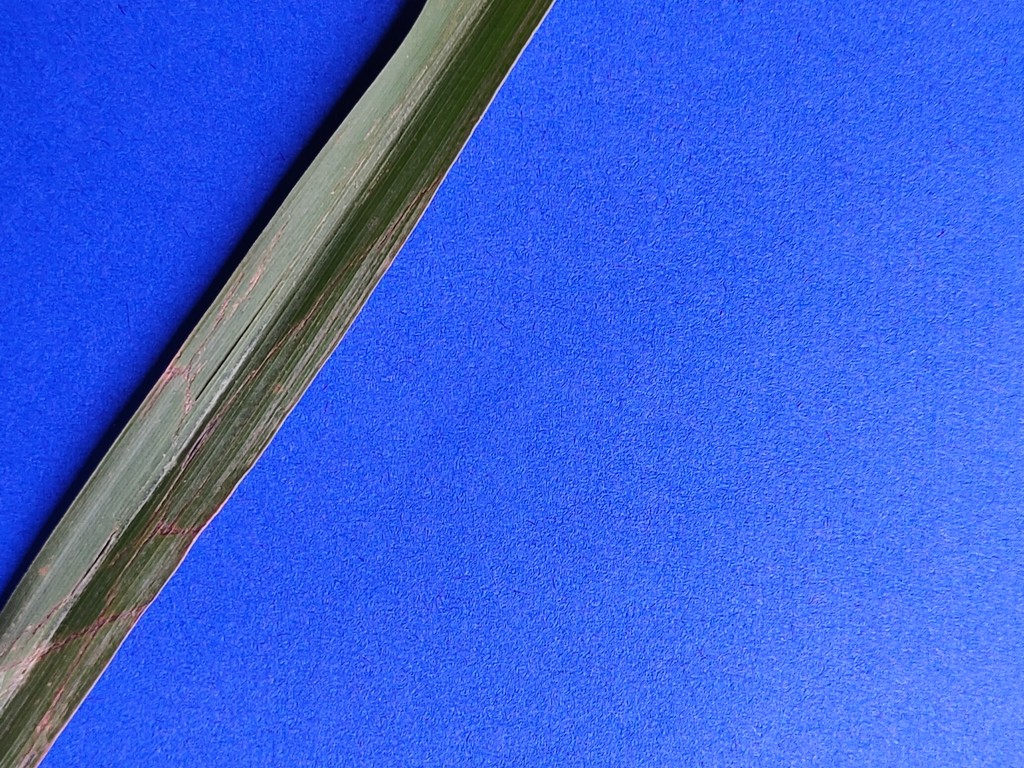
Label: Unhealthy